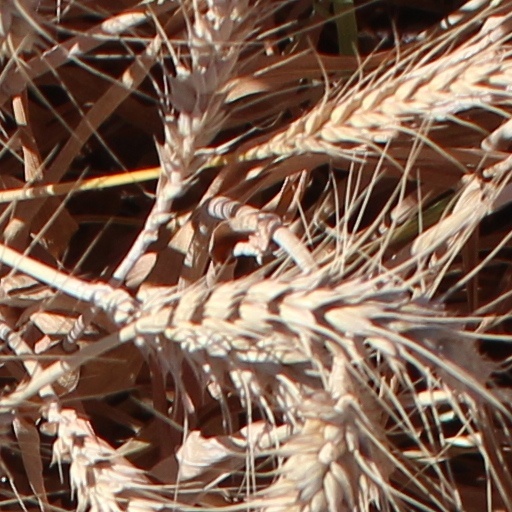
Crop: wheat